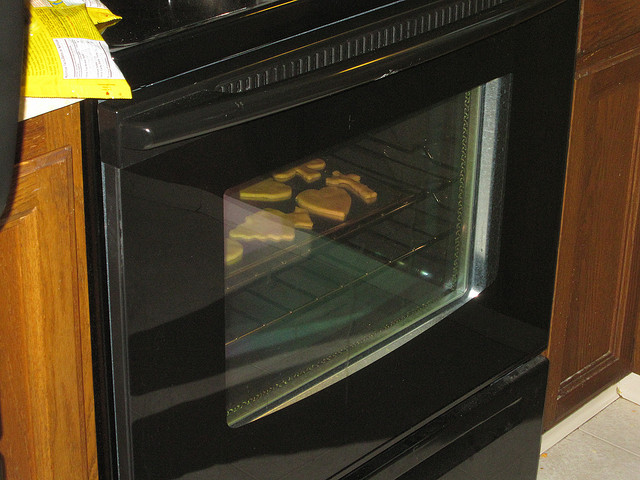
user: Given an image and a question. Answer the question in a short answer. Question: What treat can be baked in an oven? Short Answer:
assistant: cookies